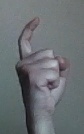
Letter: ra